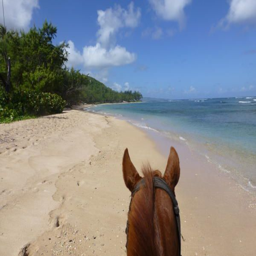
show us your snaps - winner 's trip : # horseriding on the beach